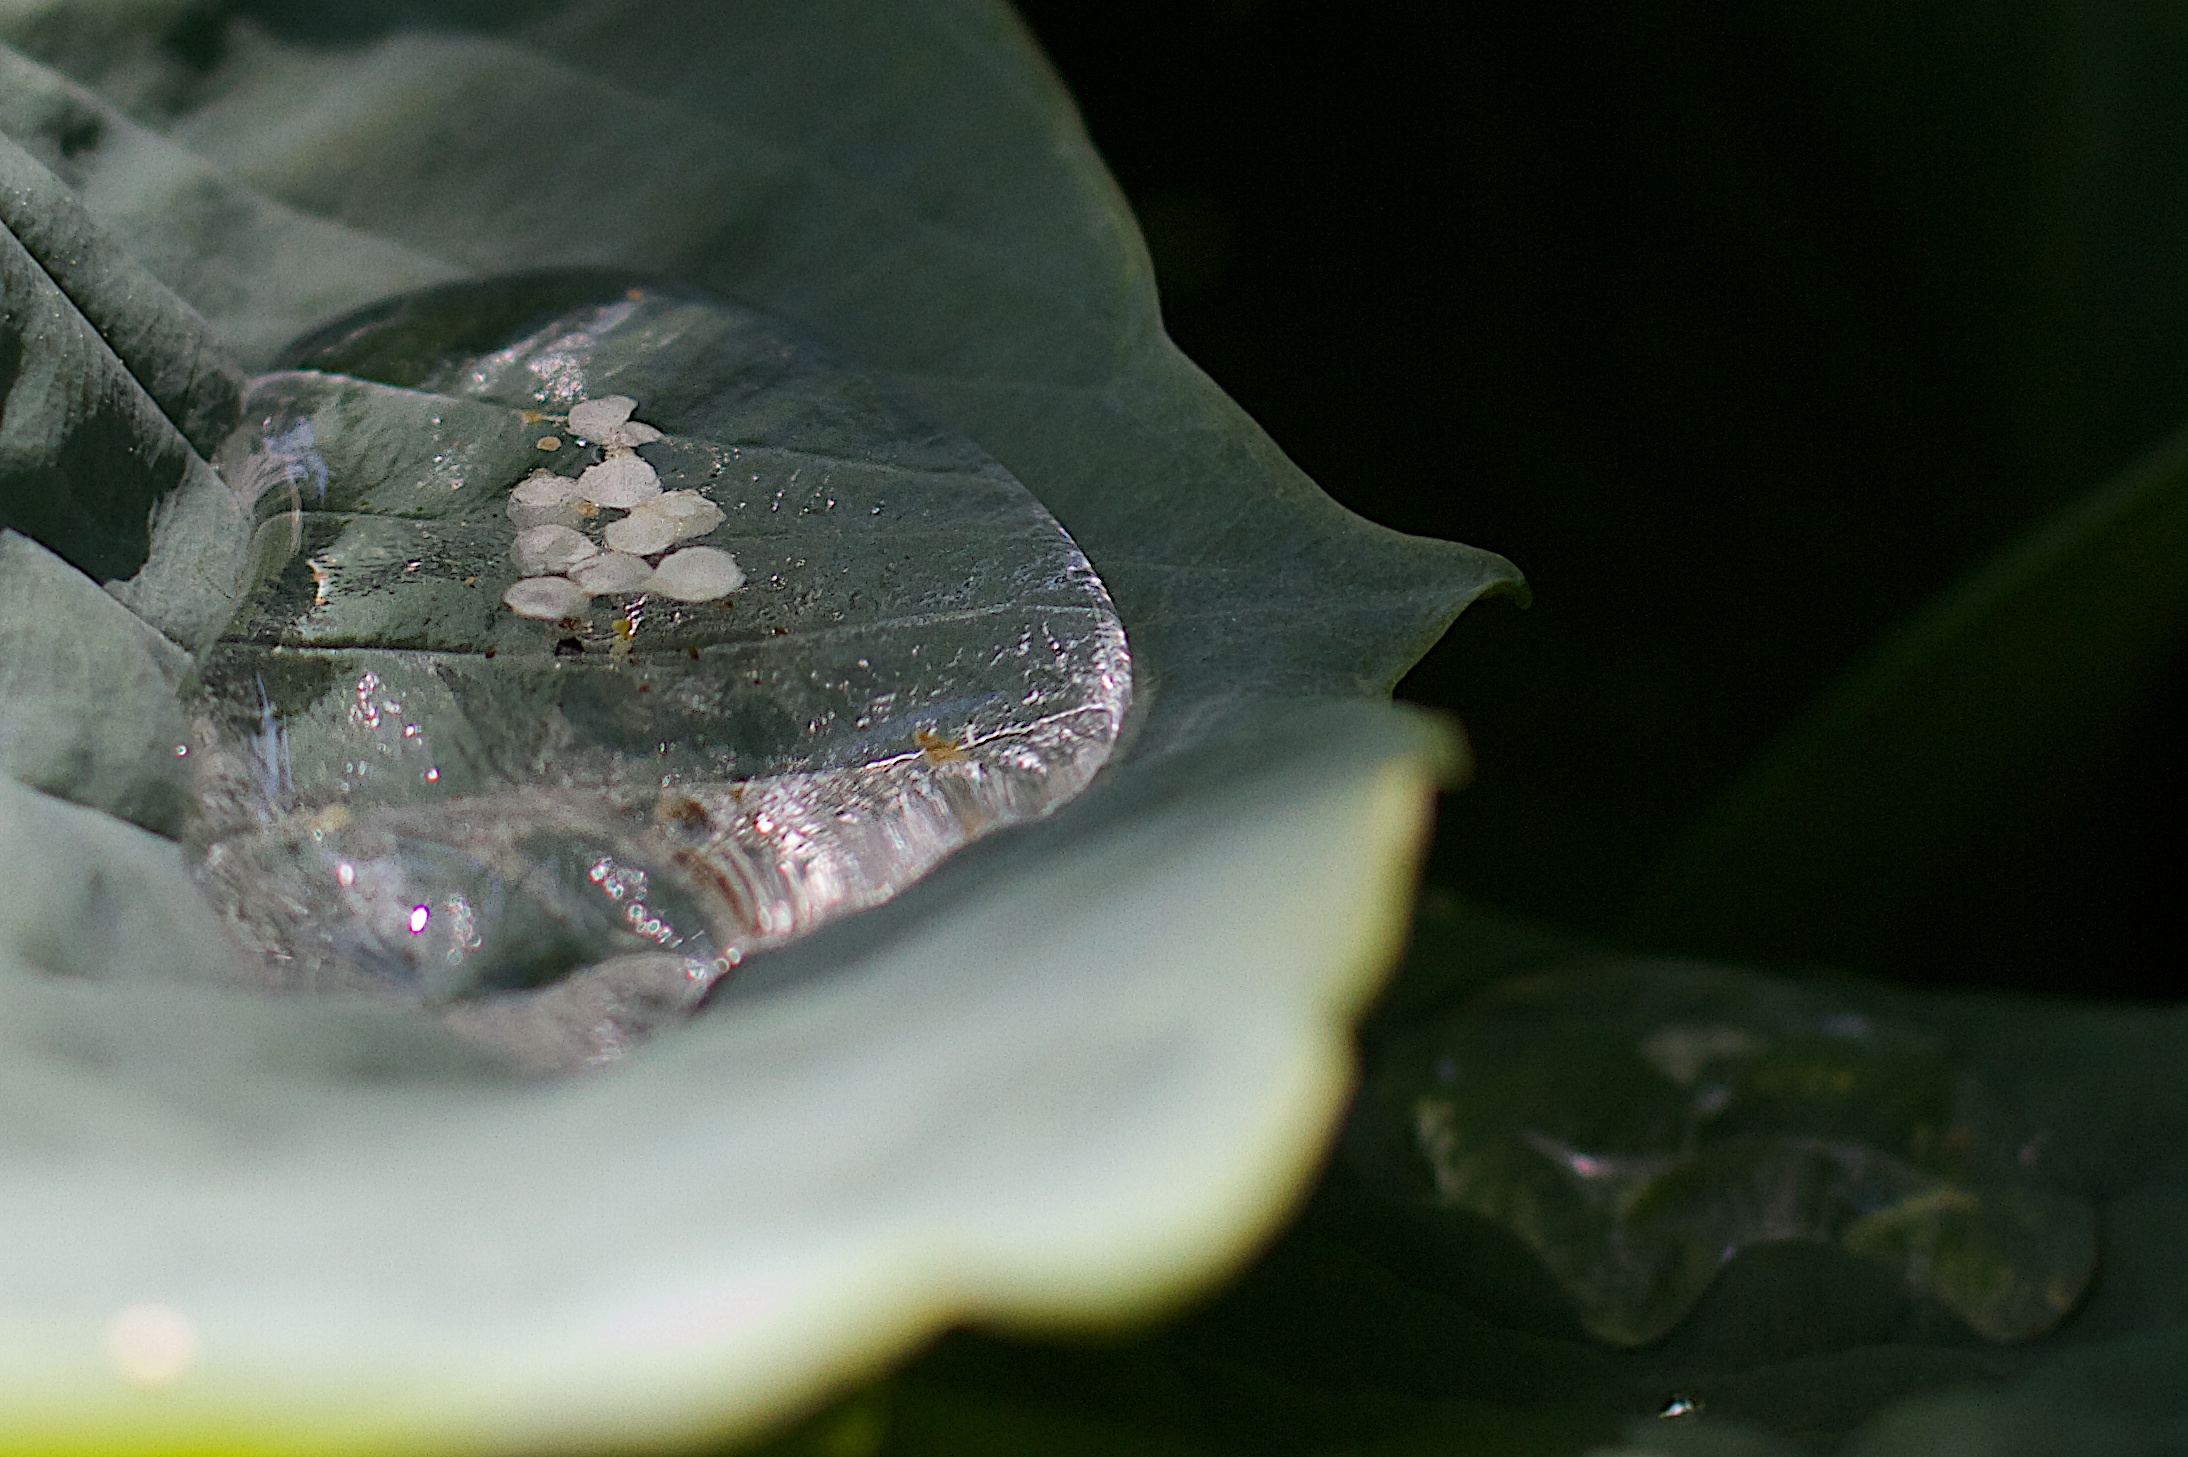
nature, photography, leaf, flower, petal, green, insect, flora, fauna, close up, raildog, macro photography